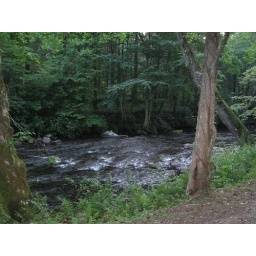
The road in front of the Calhoun house in Proctor/ Hazel Creek